Battle of Nagysalló

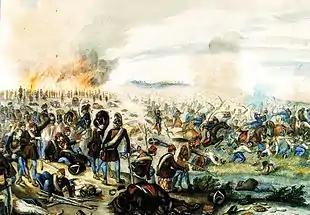
Chasing the fleeing imperials at Nagysalló Than

The Austrians retreated to Nagymálas, pursued by the Hungarian army. Here the cavalry attacked again, while some of the infantry and a battery outflanked the village from the left, and two half-batteries advanced on the road. At that moment two imperial battalions charged out of the Nagymálas woods, but the Hungarian artillery fire shattered them and drove them into the village. Because the imperial troops gathered in Nagymálas were being bombarded from the front and flanks, they retreated from the village and took position behind it.